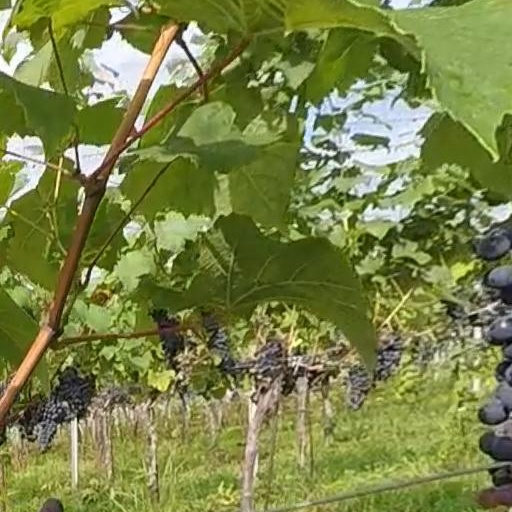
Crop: grape